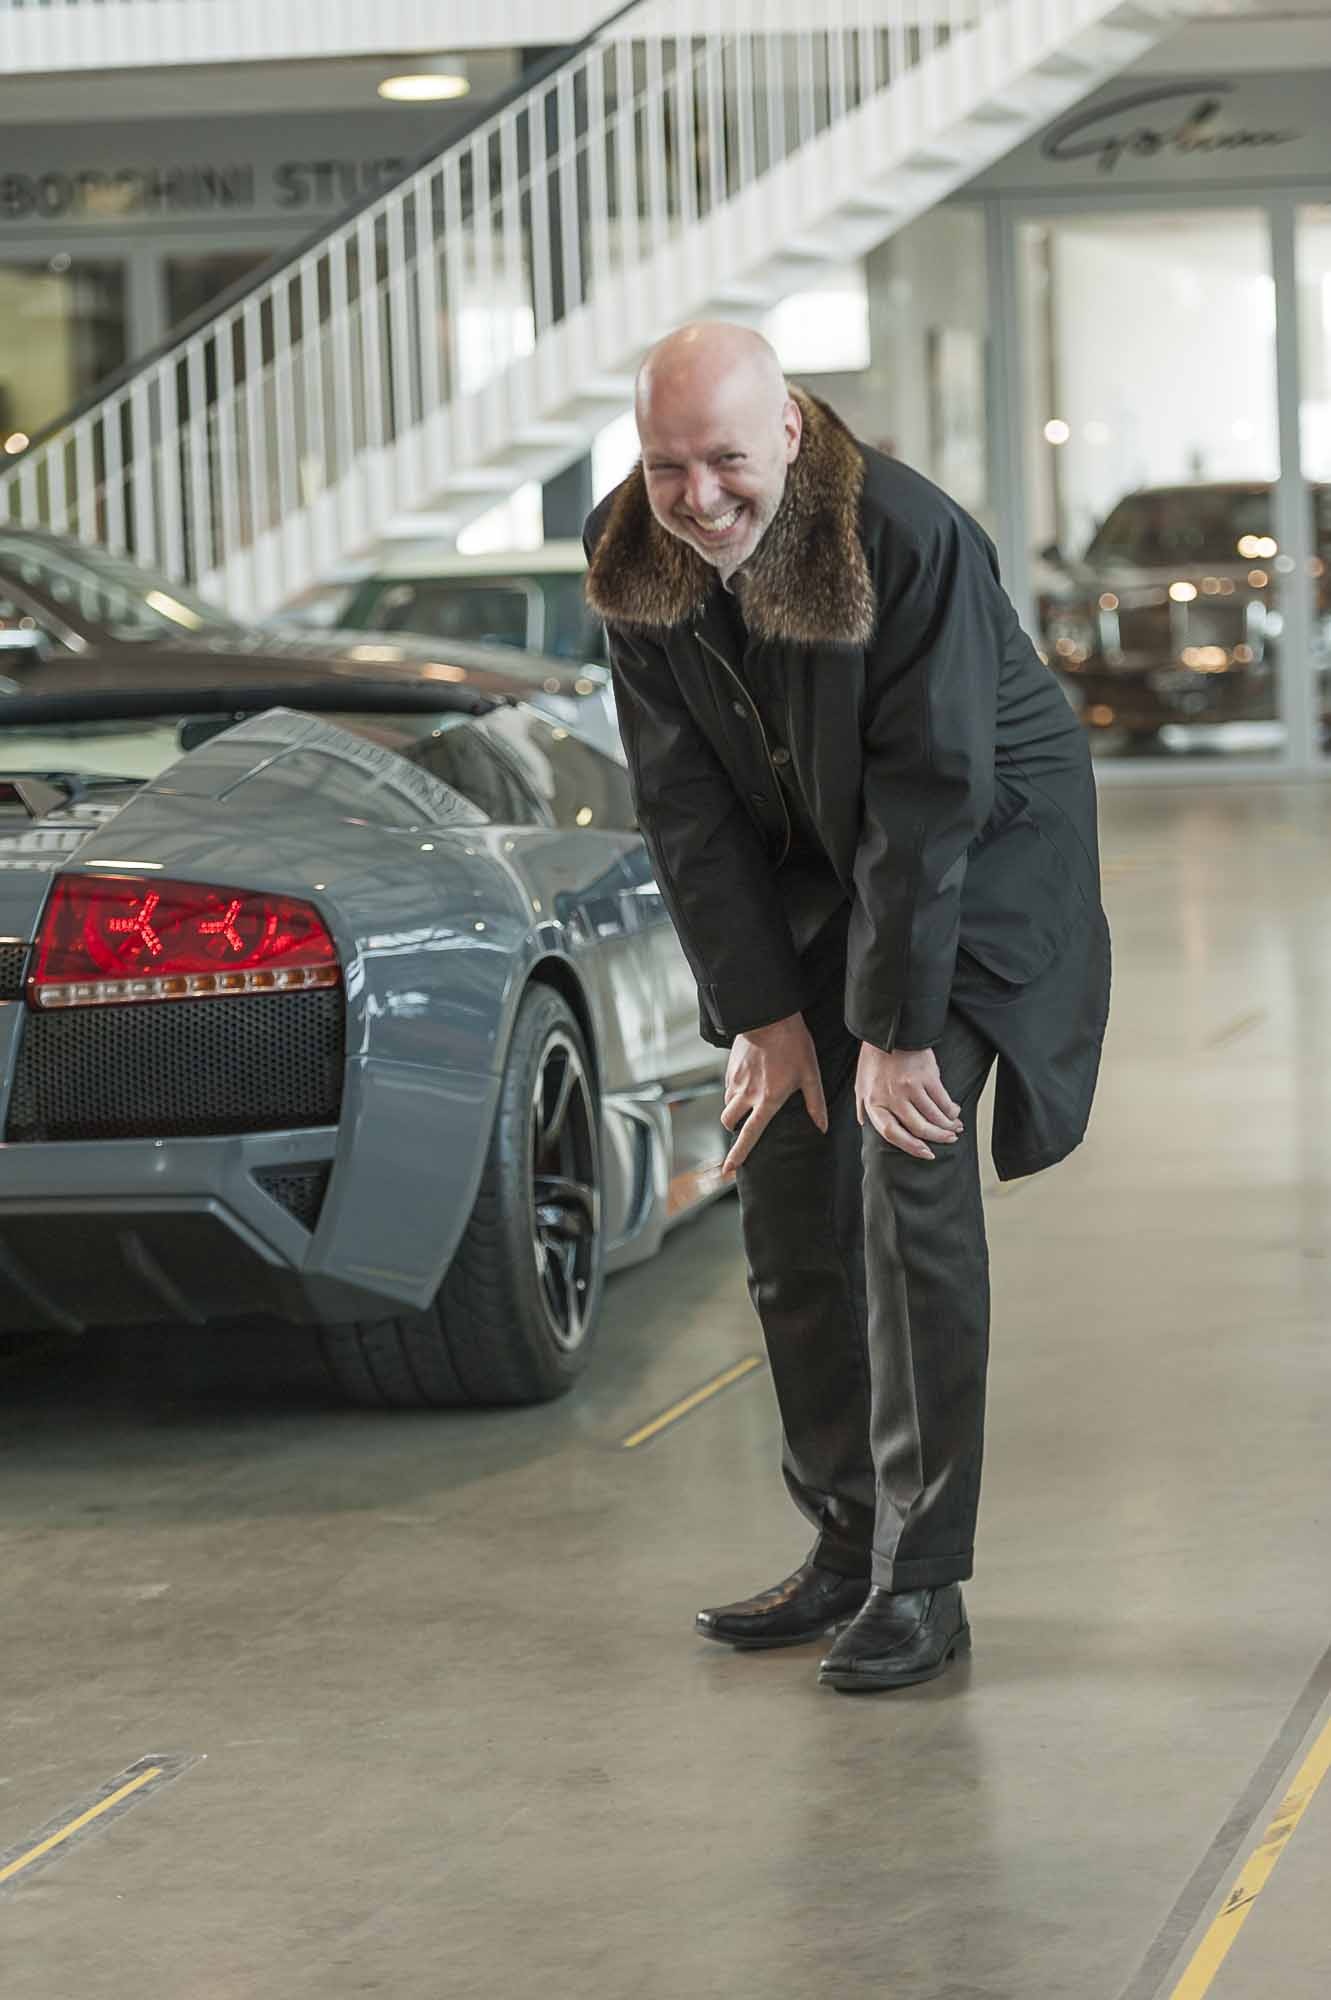
car, coat, vehicle, auto, black, sports car, supercar, germany, elegant, lamborghini, businessman, land vehicle, berndbitzer, karinschiel, automobile make, automotive design, luxury vehicle